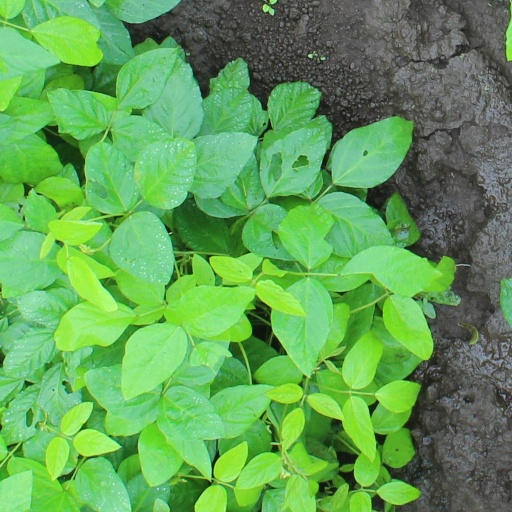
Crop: soybean